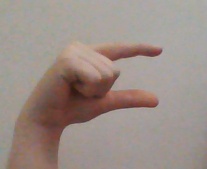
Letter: dal